Watchtower of Torrelodones

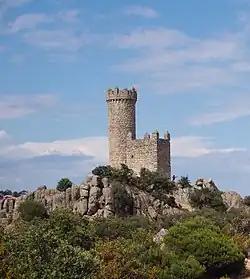

The Watchtower of Torrelodones (Spanish: "Atalaya de Torrelodones") is an Islamic-era construction located in the Spanish municipality of Torrelodones, Community of Madrid, Spain. It was erected at some point during the Umayyad period of Al-Andalus, between the ninth and eleventh centuries. The tower, which has the status of Asset of Cultural Interest, is one of the best preserved Islamic watchtowers in the Madrid region. The current construction shows several alterations, the result of restoration work undertaken in 1928, after the partial collapse of its walls. It was declared "Bien de Interés Cultural" in 1983.